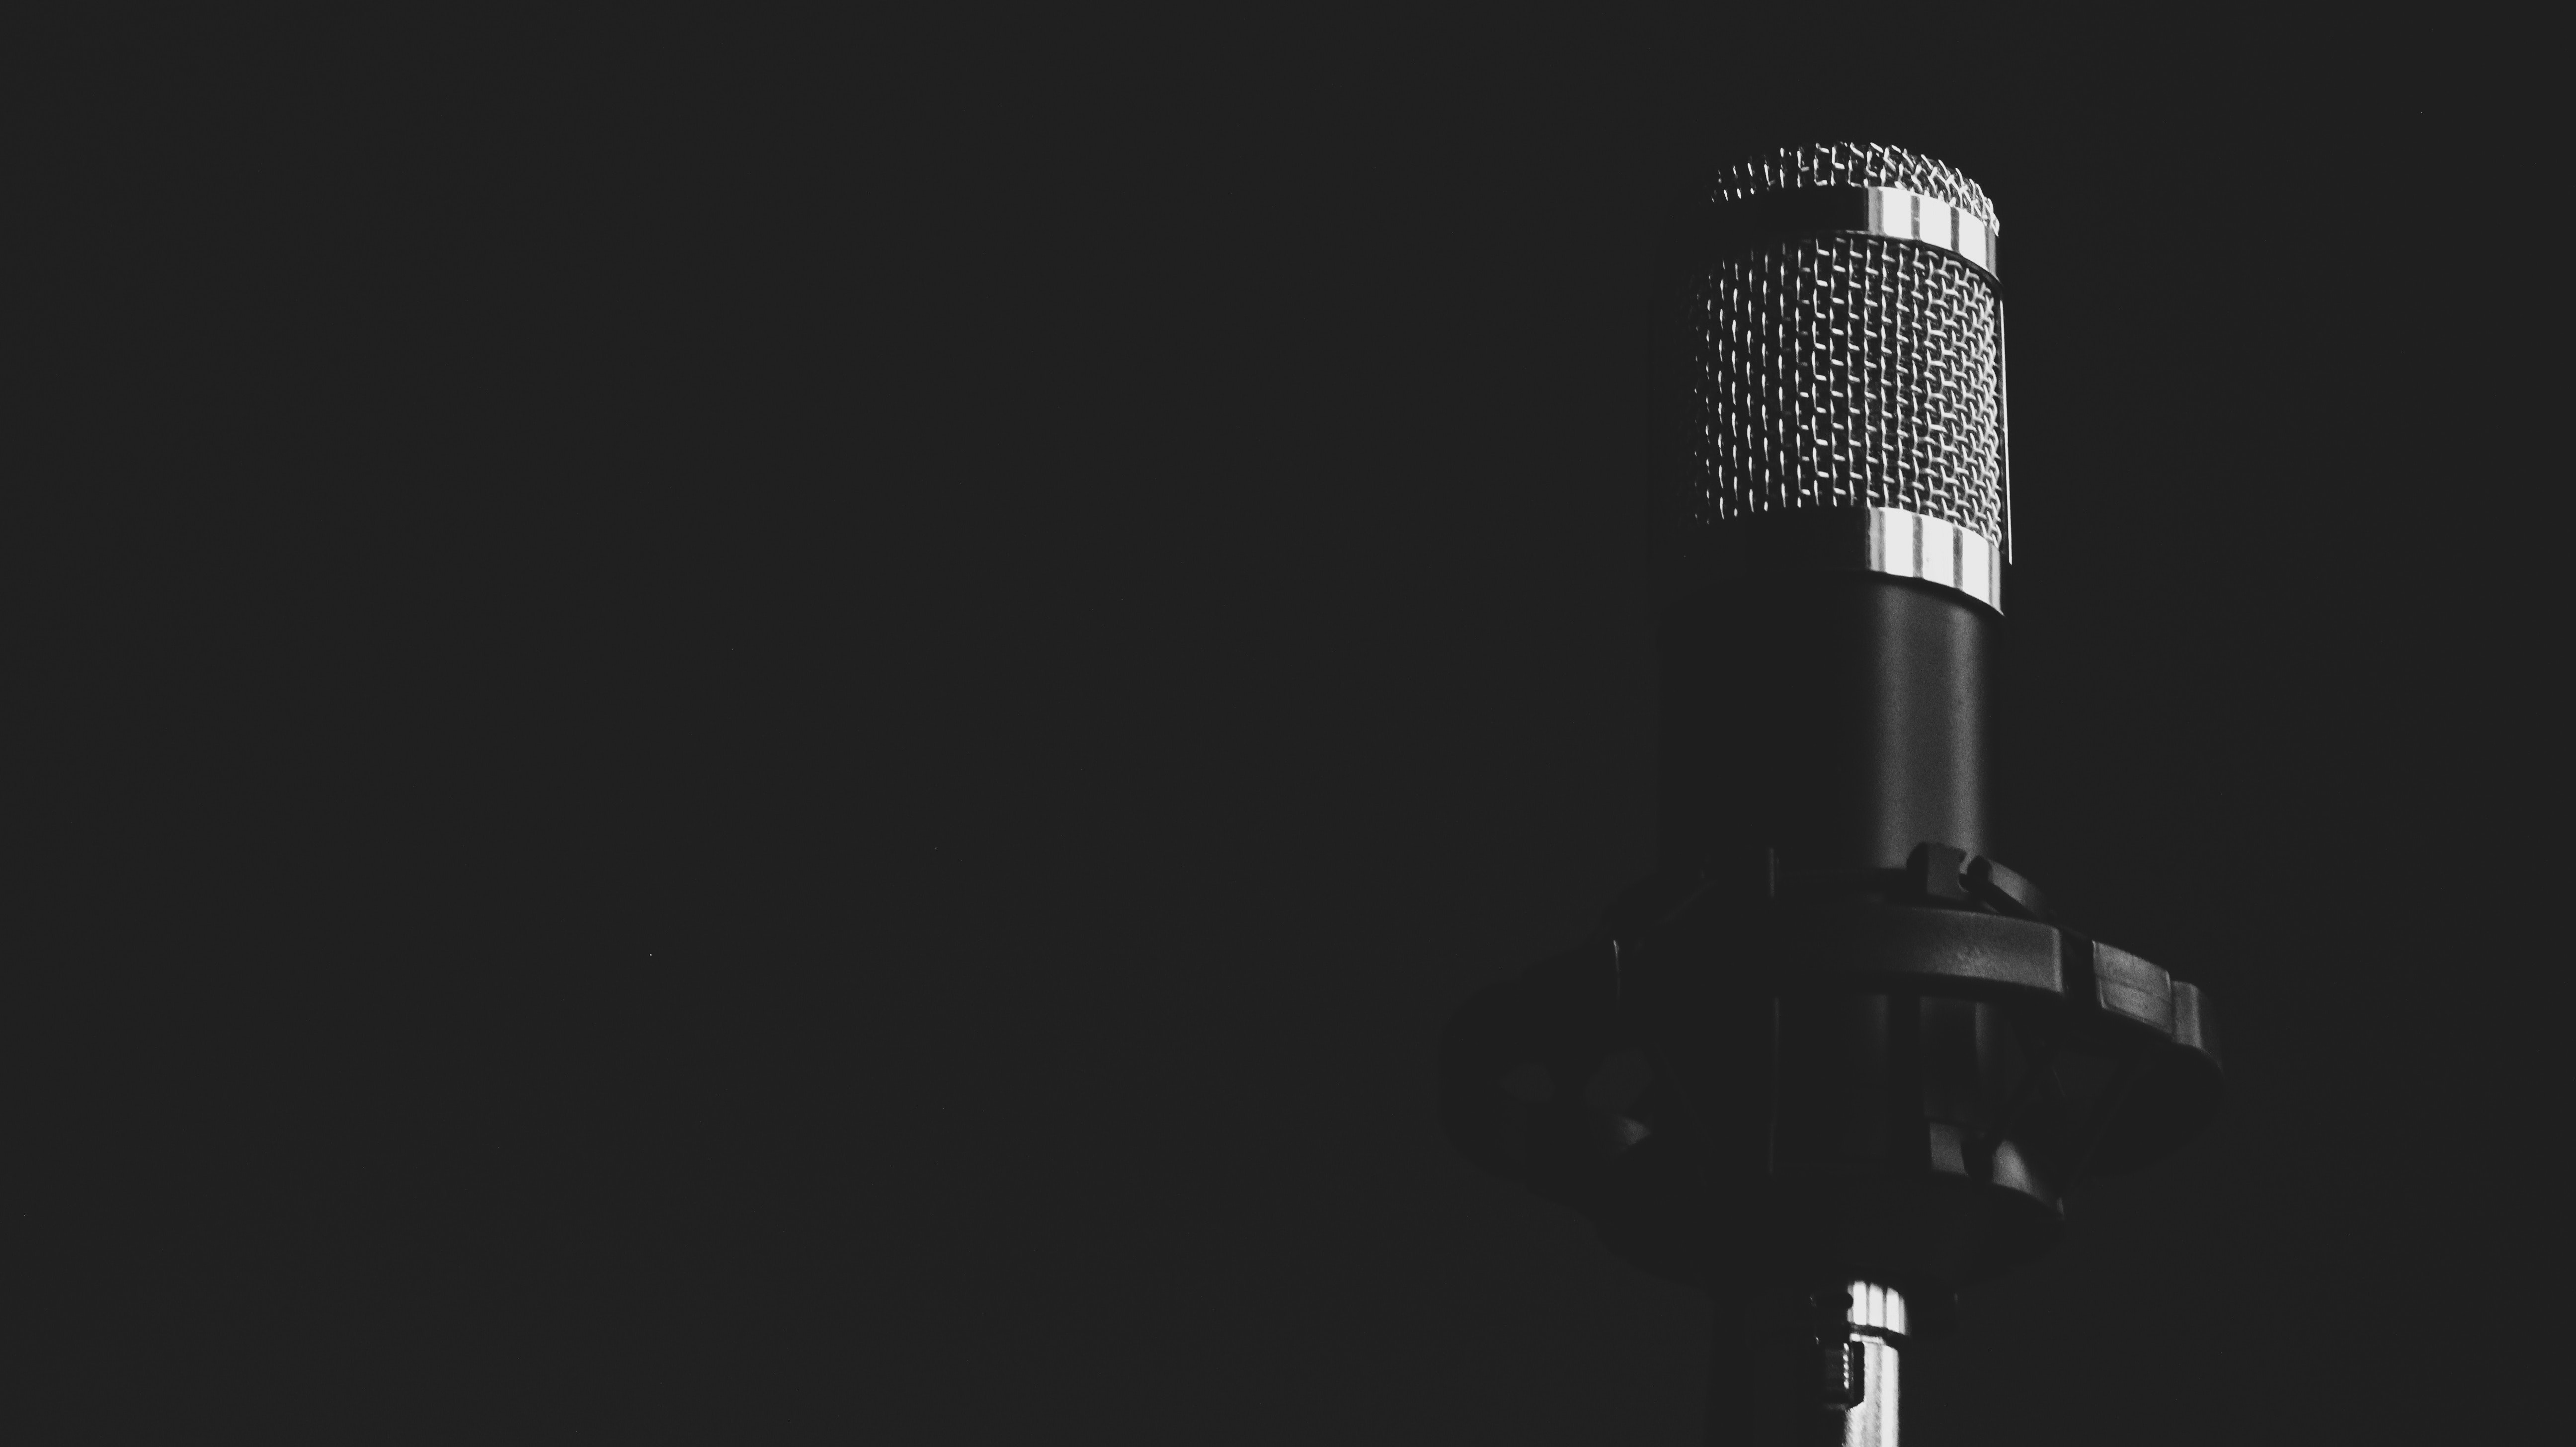
microphone, microphone stand, audio equipment, technology, electronic device, monochrome, font, Audio accessory, 3d modeling, black and white